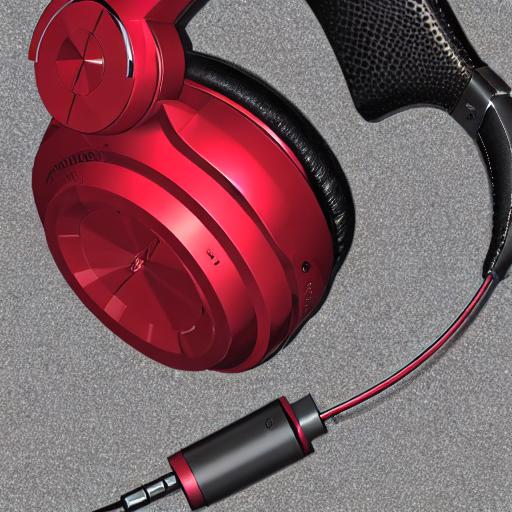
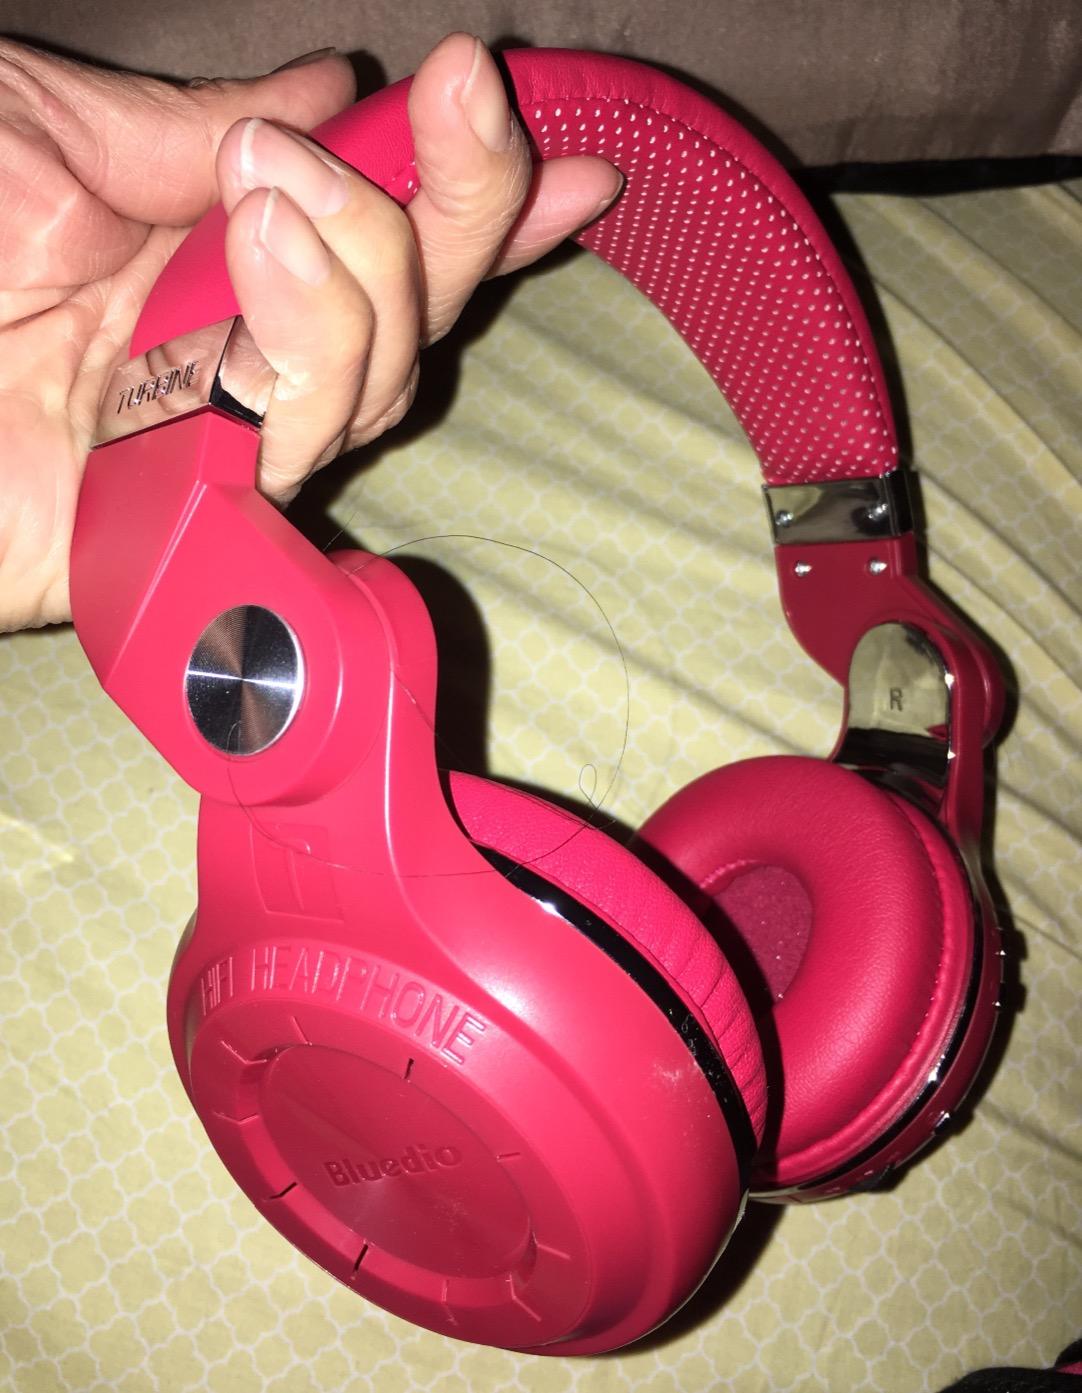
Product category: headphones
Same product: no